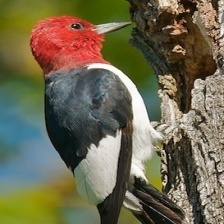
Species: RED HEADED WOODPECKER
Scientific name: MELANERPES ERYTHROCEPHALUS